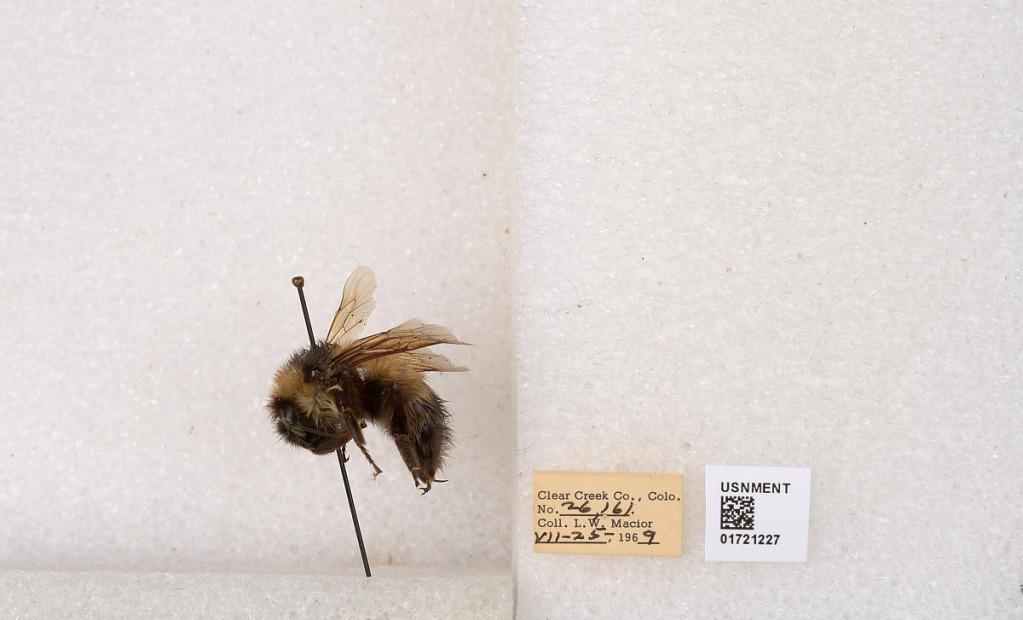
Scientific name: Bombus kirbyellus
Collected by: L. Macior
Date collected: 1969-7-25
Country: United States
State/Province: Colorado
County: Clear Creek
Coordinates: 39.6891, -105.644